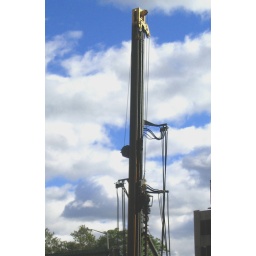
This building crane looked surreal against the crisp blue Fall sky and fluffy white clounds near Dumbo in Brooklyn.